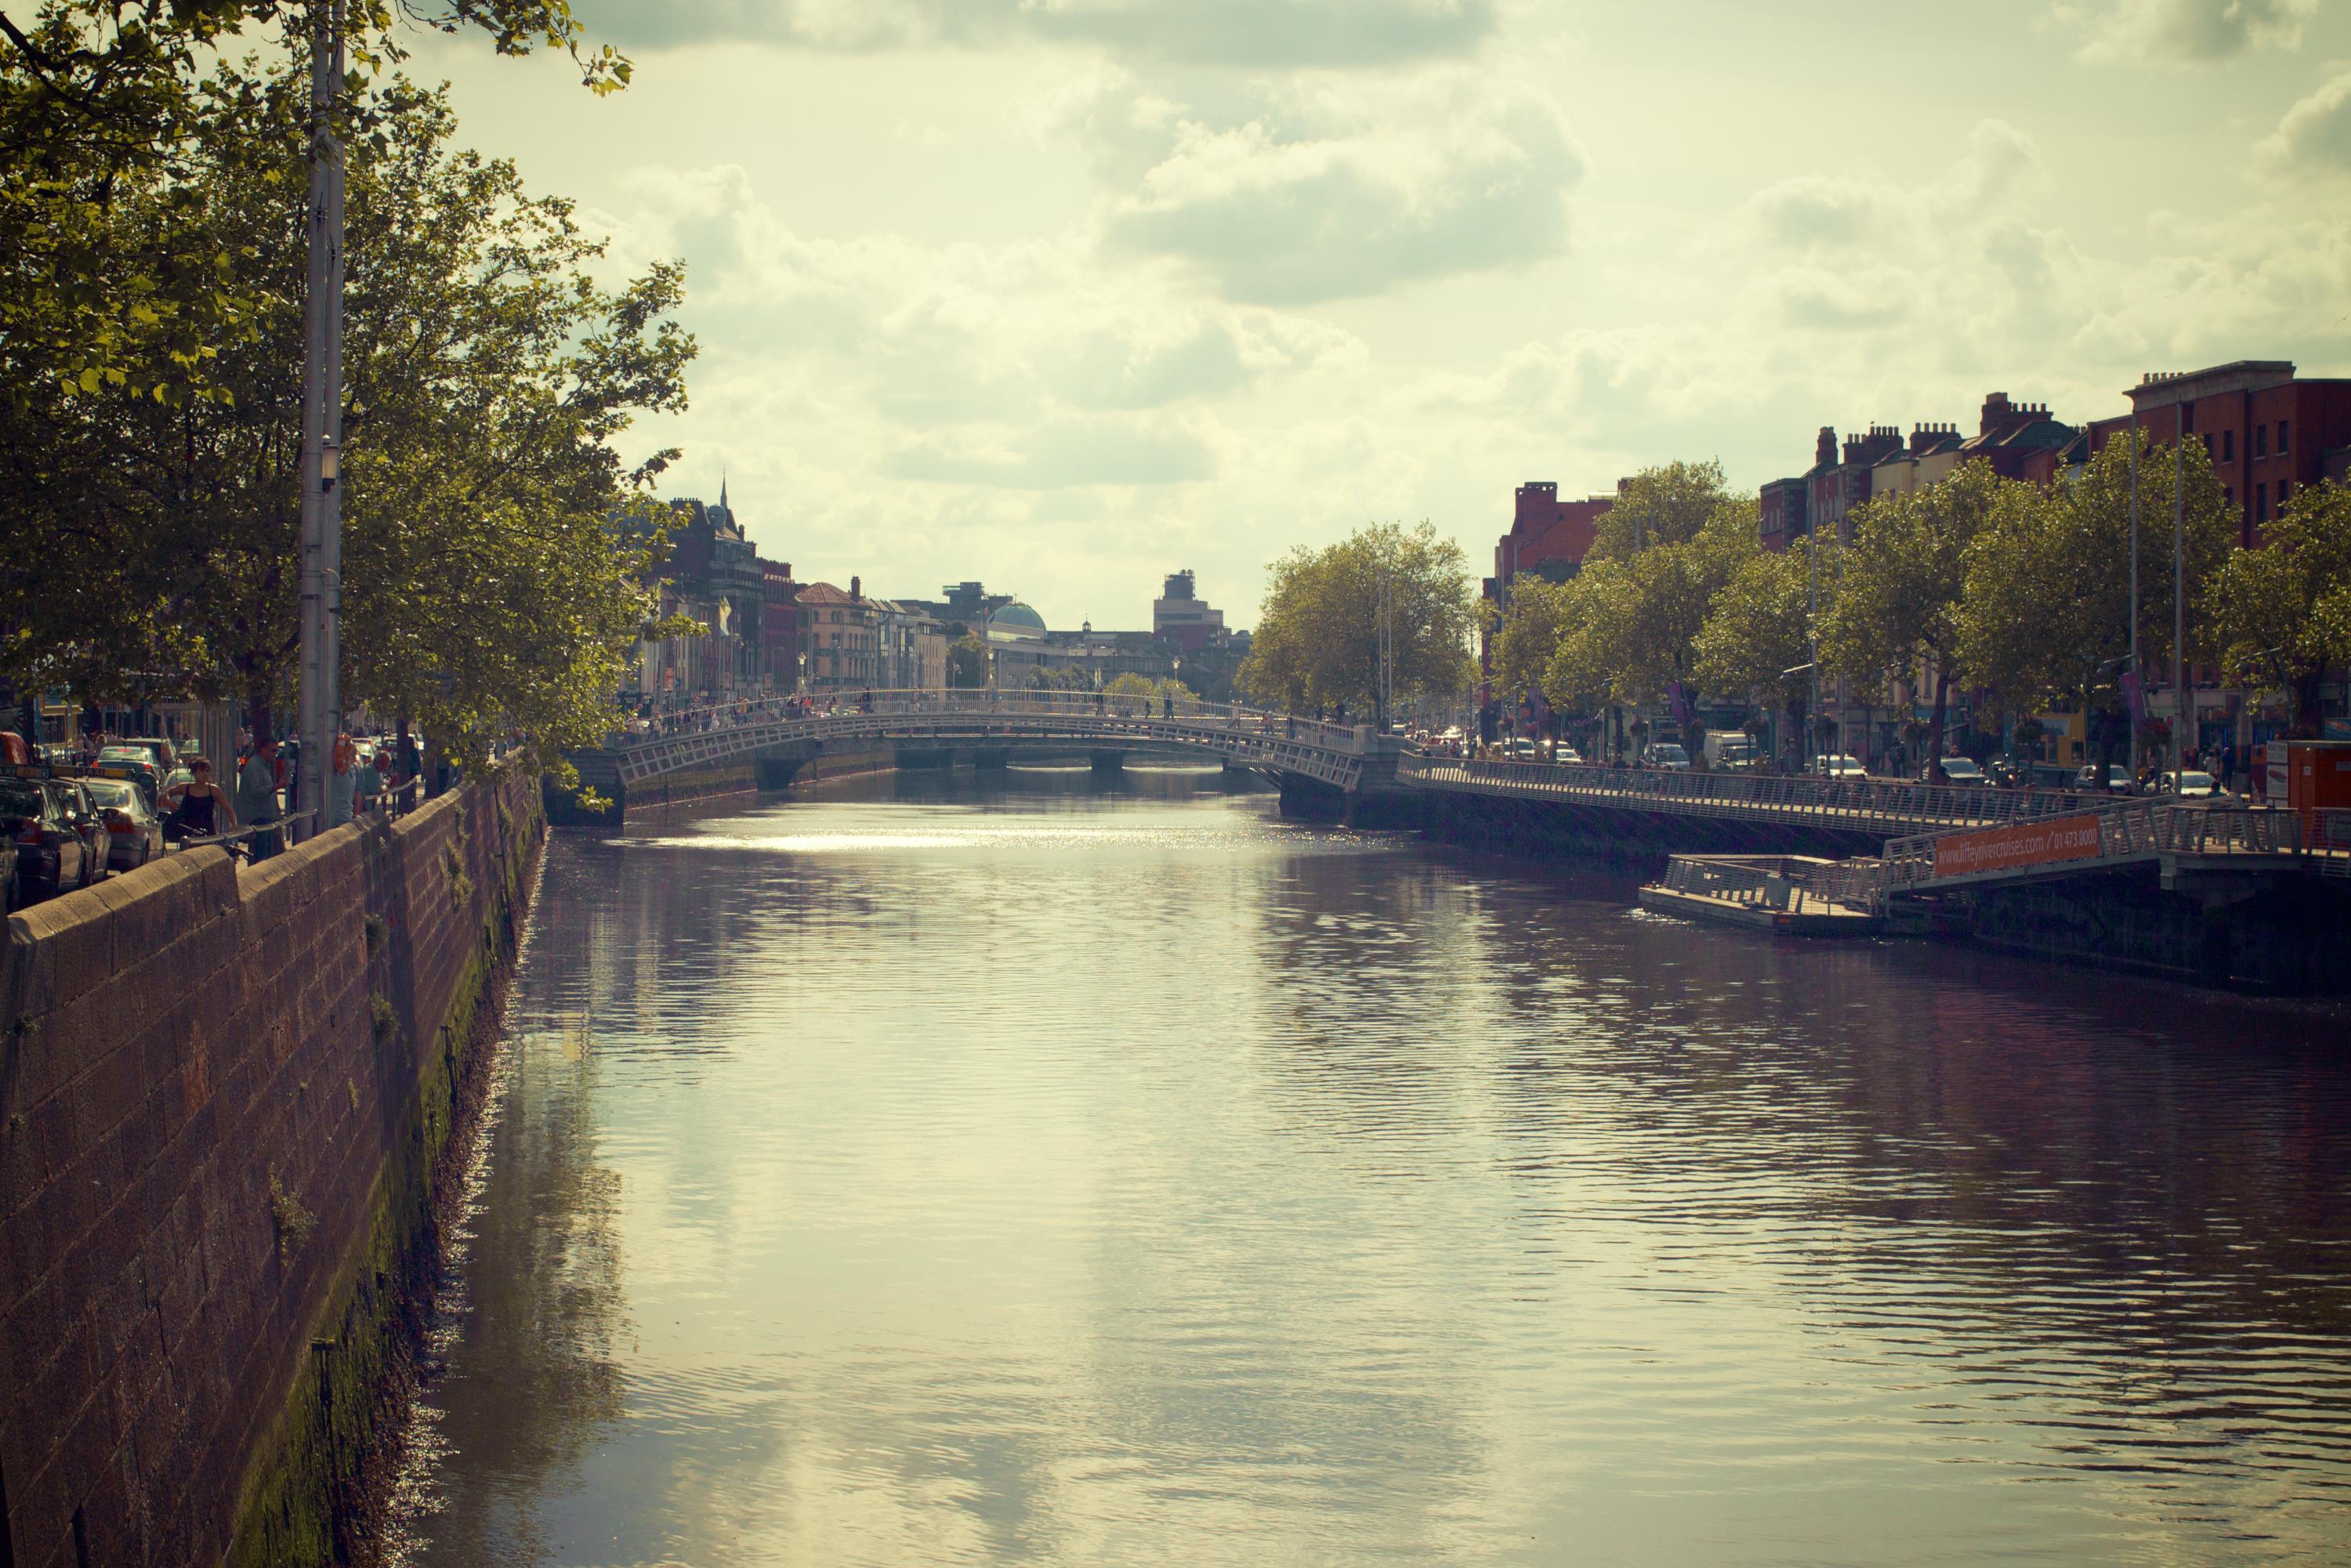
body of water, canal, waterway, water, sky, river, cloud, bank, channel, reflection, watercourse, tree, water resources, bridge, city, architecture, sunlight, plant, mountain, autumn, lake, reflecting pool, vacation, nonbuilding structure, tourism